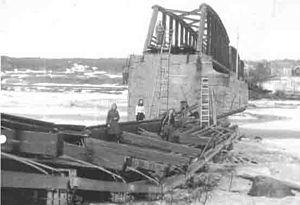
La bataille de la forteresse de Hegra fut un engagement de 25 jours en 1940 pendant la campagne de Norvège qui a vu un petit groupe de Norvégiens volontaires s'opposer à des forces allemandes supérieures. Après les premiers combats autour de la ligne de chemin de fer de Meråker, les Norvégiens se sont repliés dans la forteresse de Hegra où ils subirent plusieurs attaques allemandes avant de se rendre le 5 mai, ayant perdu l'espoir d'être secourus.